Dolbadarn Castle

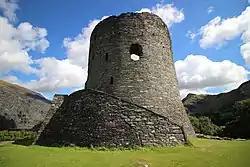
The castle seen from the north-west, showing (near to far) the hall, the courtyard, the west tower, the east building, the keep, and the south tower

The remaining parts of the castle continued to be used as a manor house into the 14th century. By the 18th century, however, Dolbadarn Castle was ruined and uninhabited. From the 1760s onwards, however, it became a popular topic for painters interested in the then fashionable landscape styles of the Sublime and the Picturesque. Typically the castle was painted in the middle ground, allowing the viewer's eye to contrast its ruined outline with the lakes and mountains of Snowdonia; frequently the landscape was misrepresented by the artist, to create a more striking or dramatic effect. J. M. W. Turner's 1800 work "Dolbadarn Castle" depicted the back-lit castle looming over the landscape and became particularly famous, but the paintings of the castle by Richard Wilson and Paul Sandby also represent important artistic works of the period.